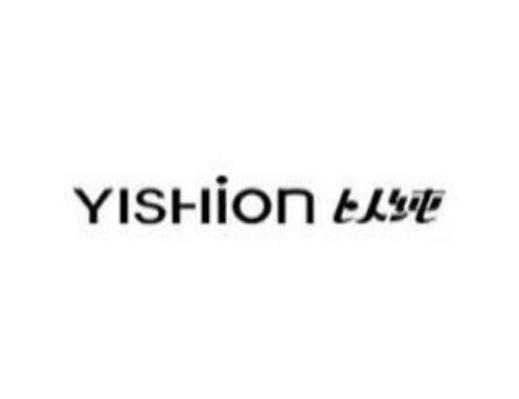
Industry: Clothes